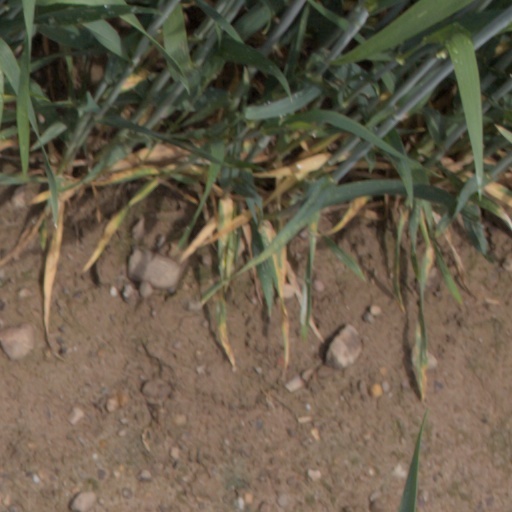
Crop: wheat